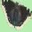
Label: butterfly